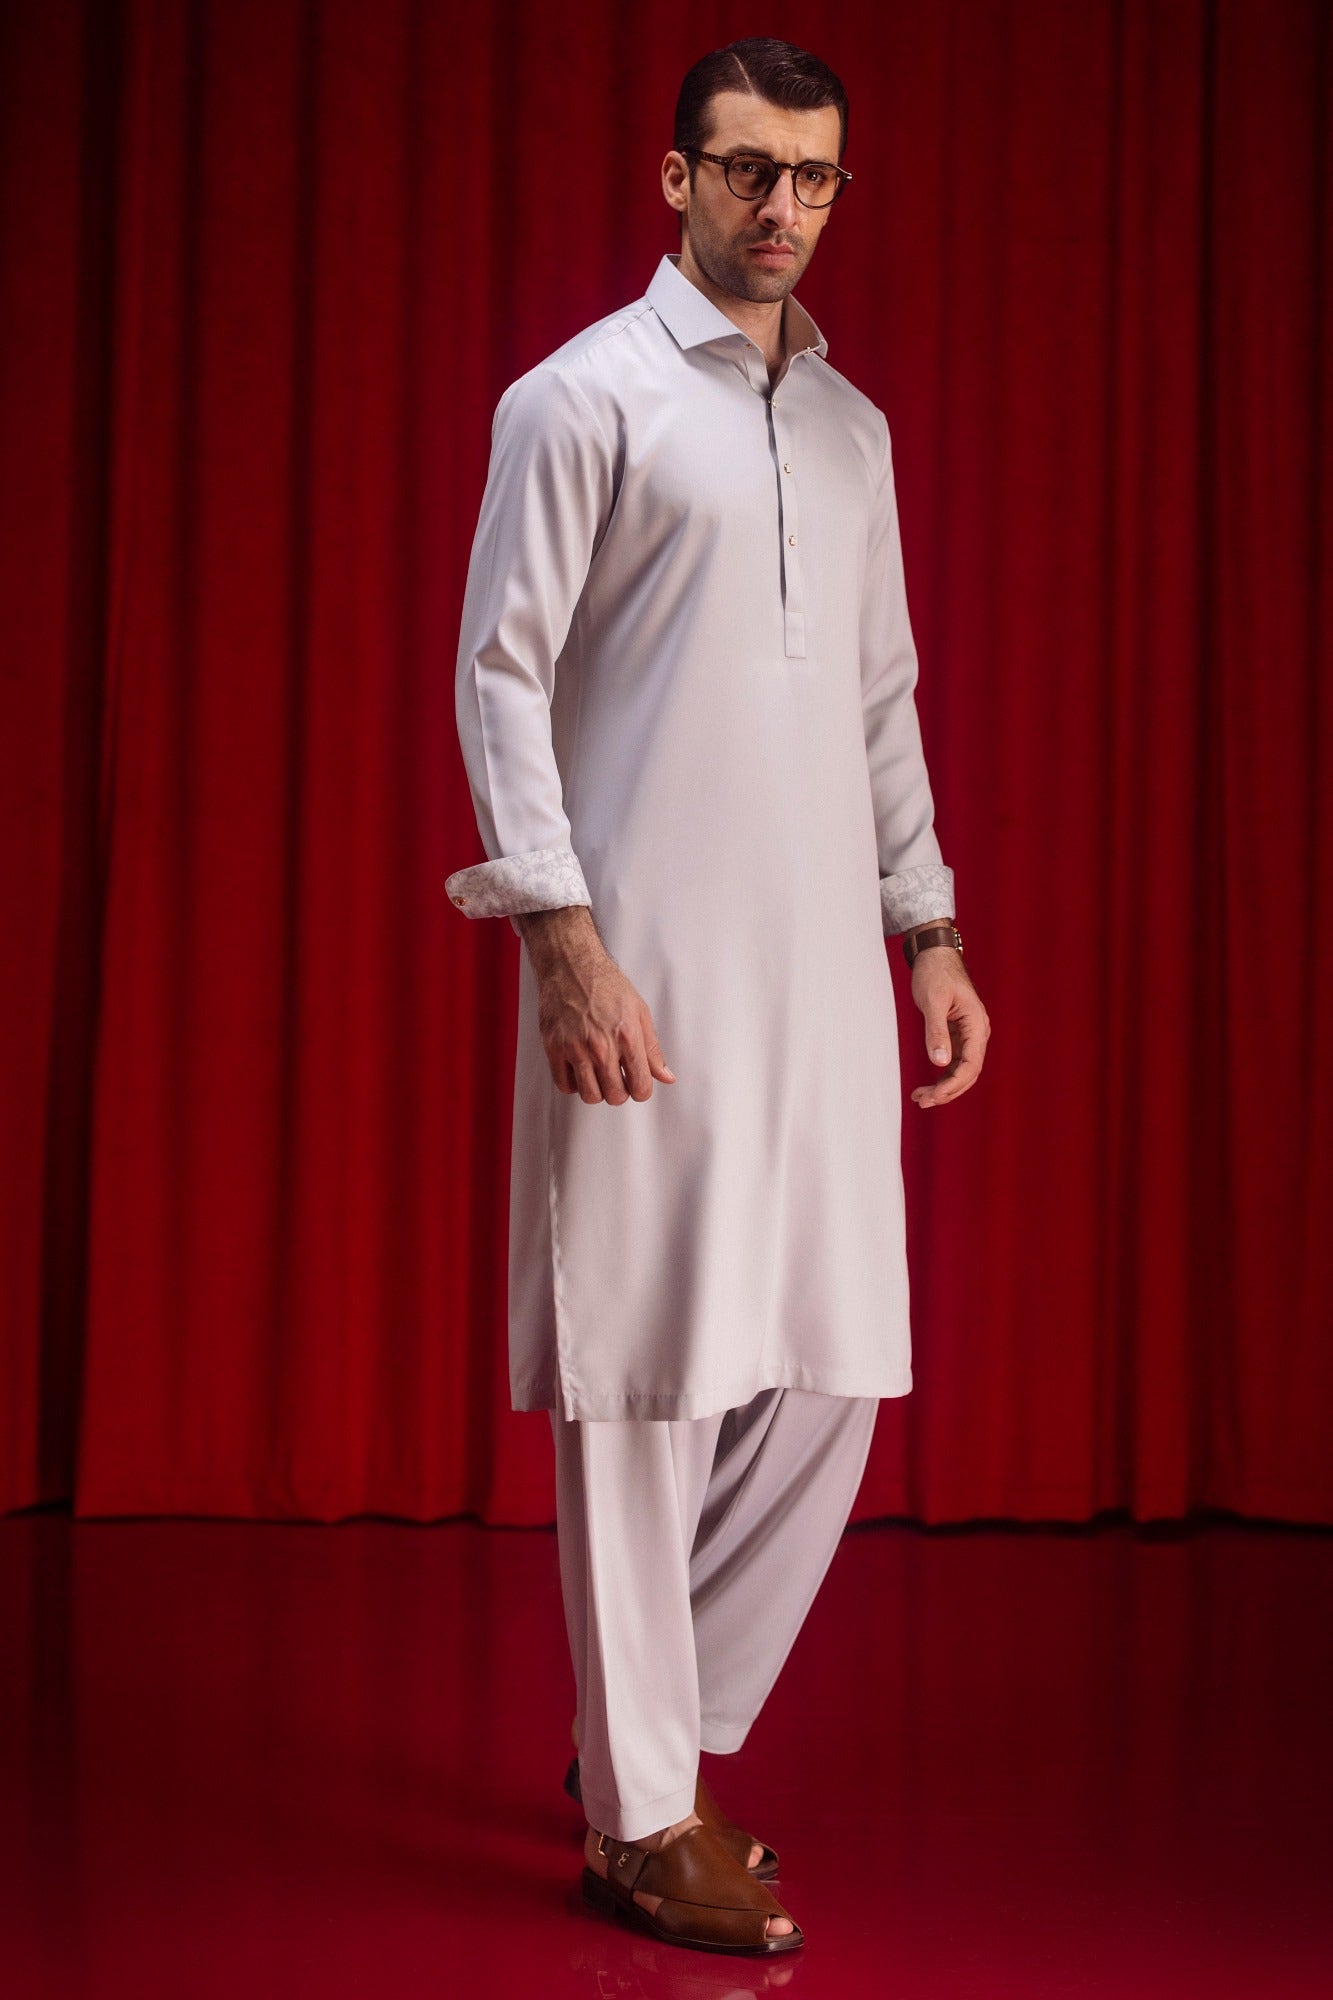
grey kurta pants